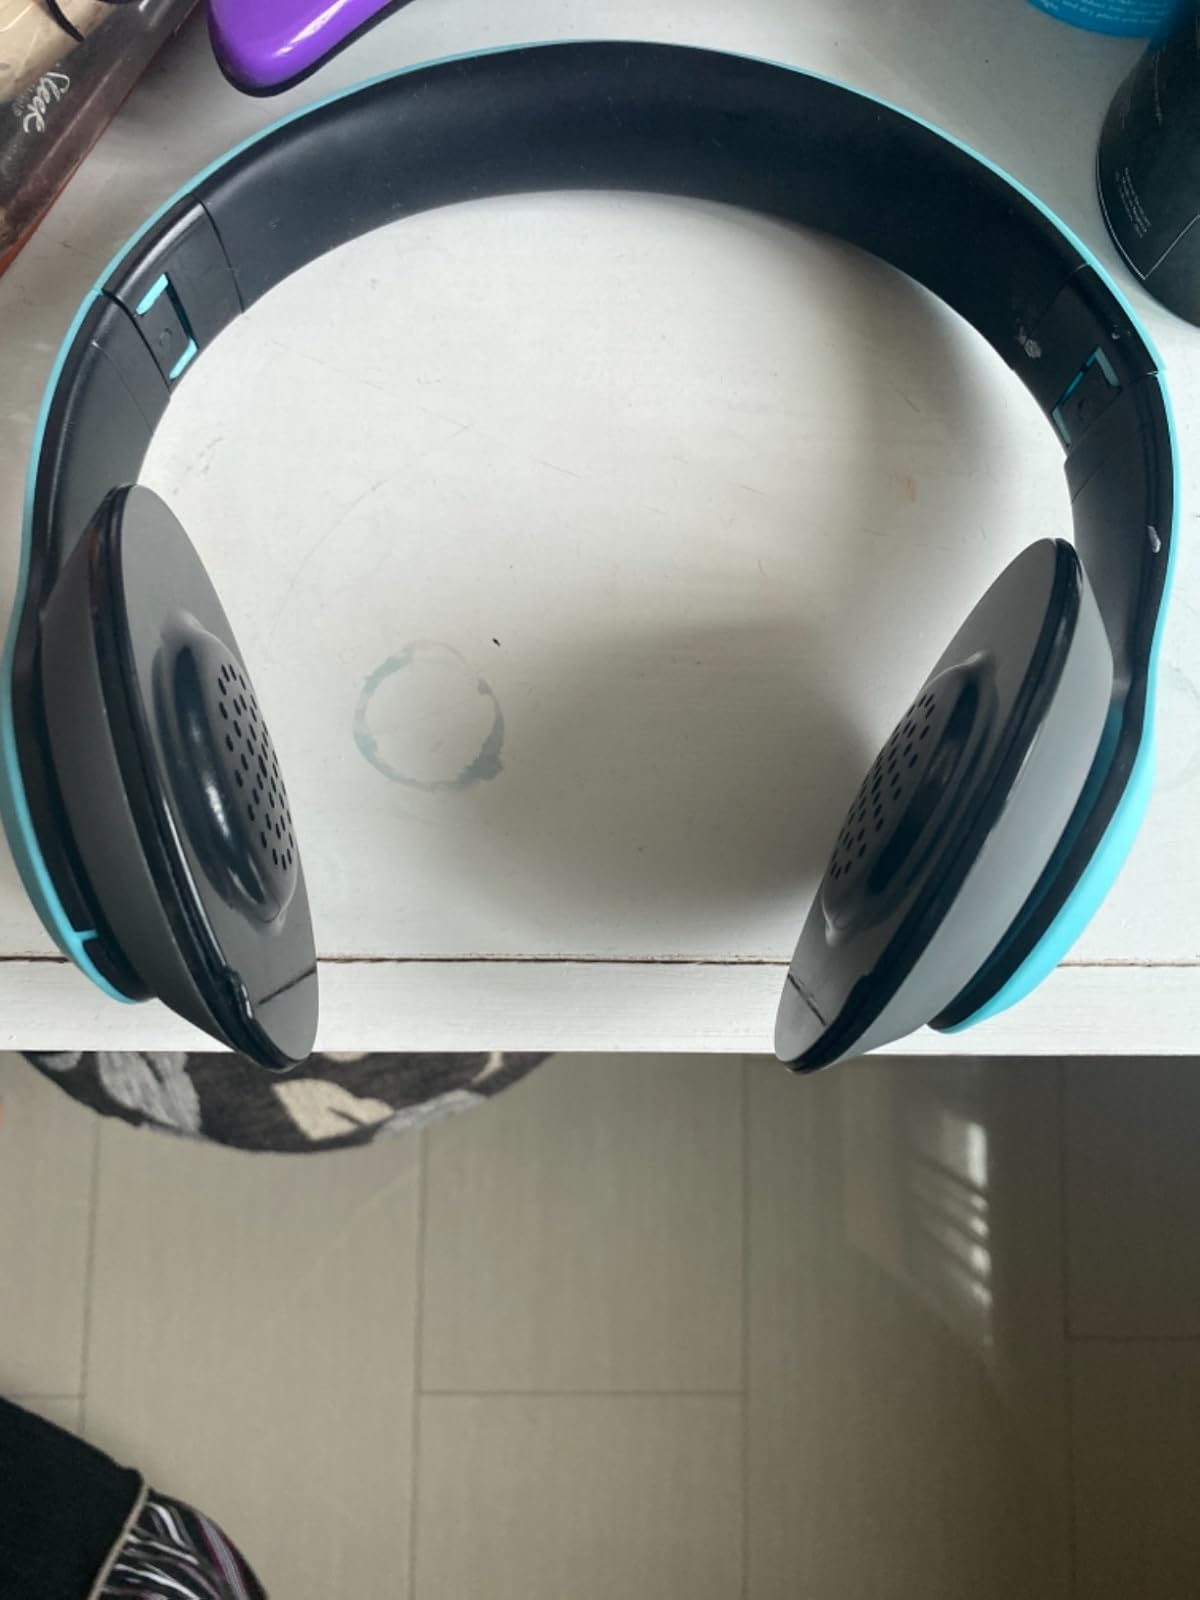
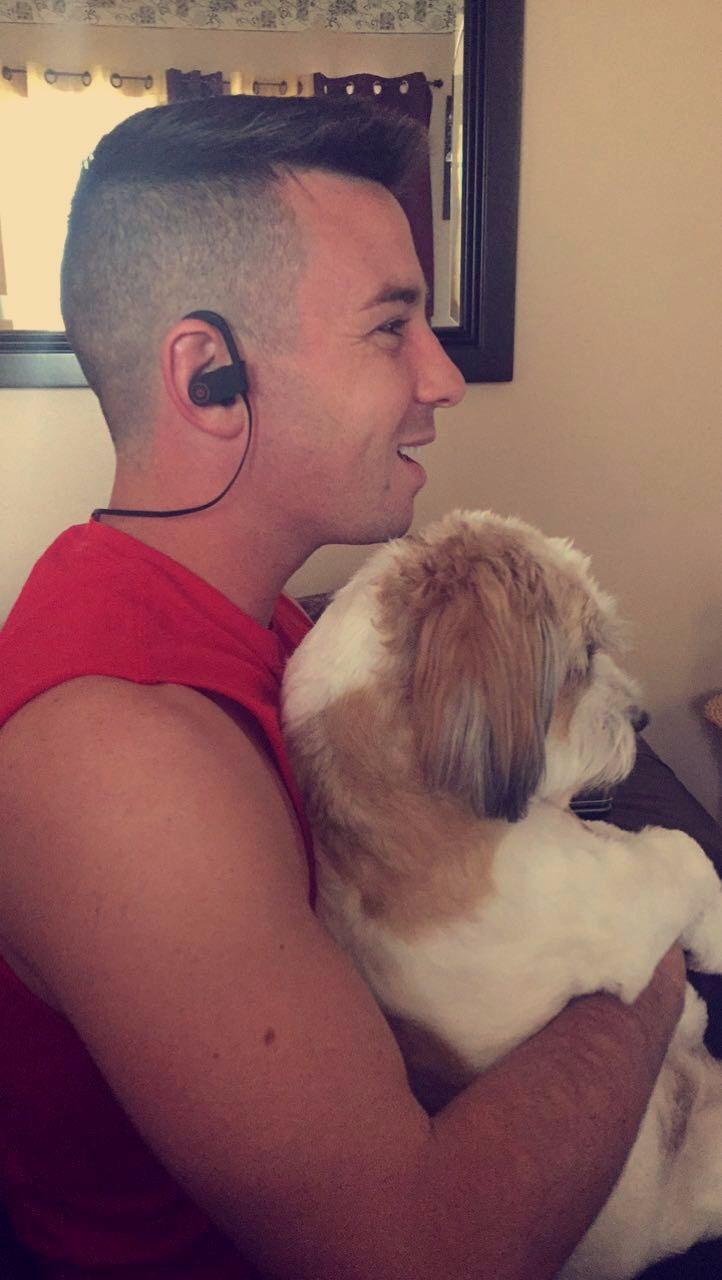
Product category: headphones
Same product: no